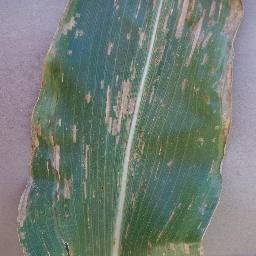
Label: Corn_(Maize)___Gray_Leaf_Spot_(Cercospora)